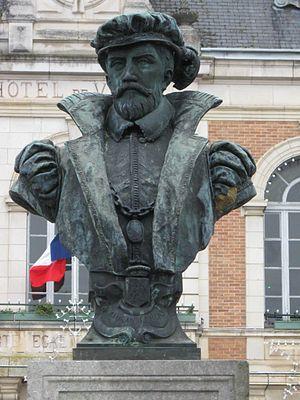
Buste de Gaspard de Coligny devant la mairie de Châtillon-Coligny.
Châtillon-Coligny est une commune française située dans le département du Loiret, en région Centre-Val de Loire.
Jeanne-Élisabeth-Marie de Beaumont-Castries née à Paris en 1843 et morte le 2 mai 1891 est une sculptrice française.
La liste des œuvres d'art du Loiret recense les œuvres d'art dans l'espace public situés dans le département français du Loiret.